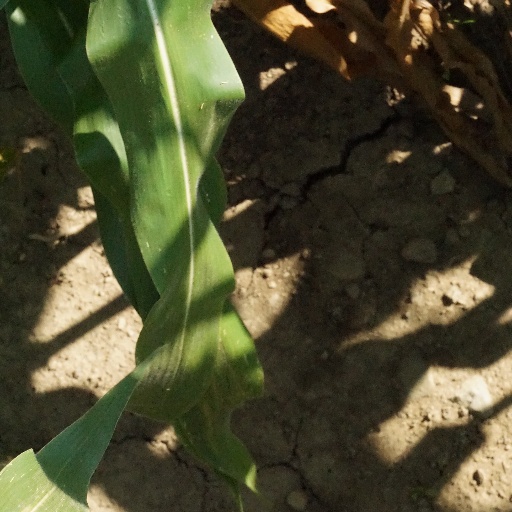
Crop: maize; corn